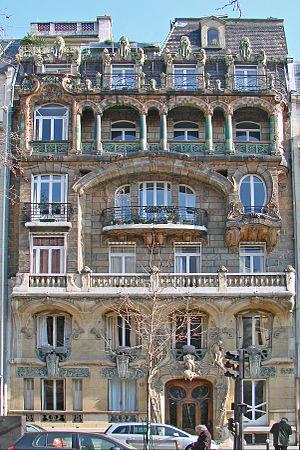
Alexandre Bigot, né le 5 novembre 1862 à Mer et mort le 27 avril 1927 à Paris, est un céramiste français spécialiste des céramiques architecturales, représentatif de l'Art nouveau.